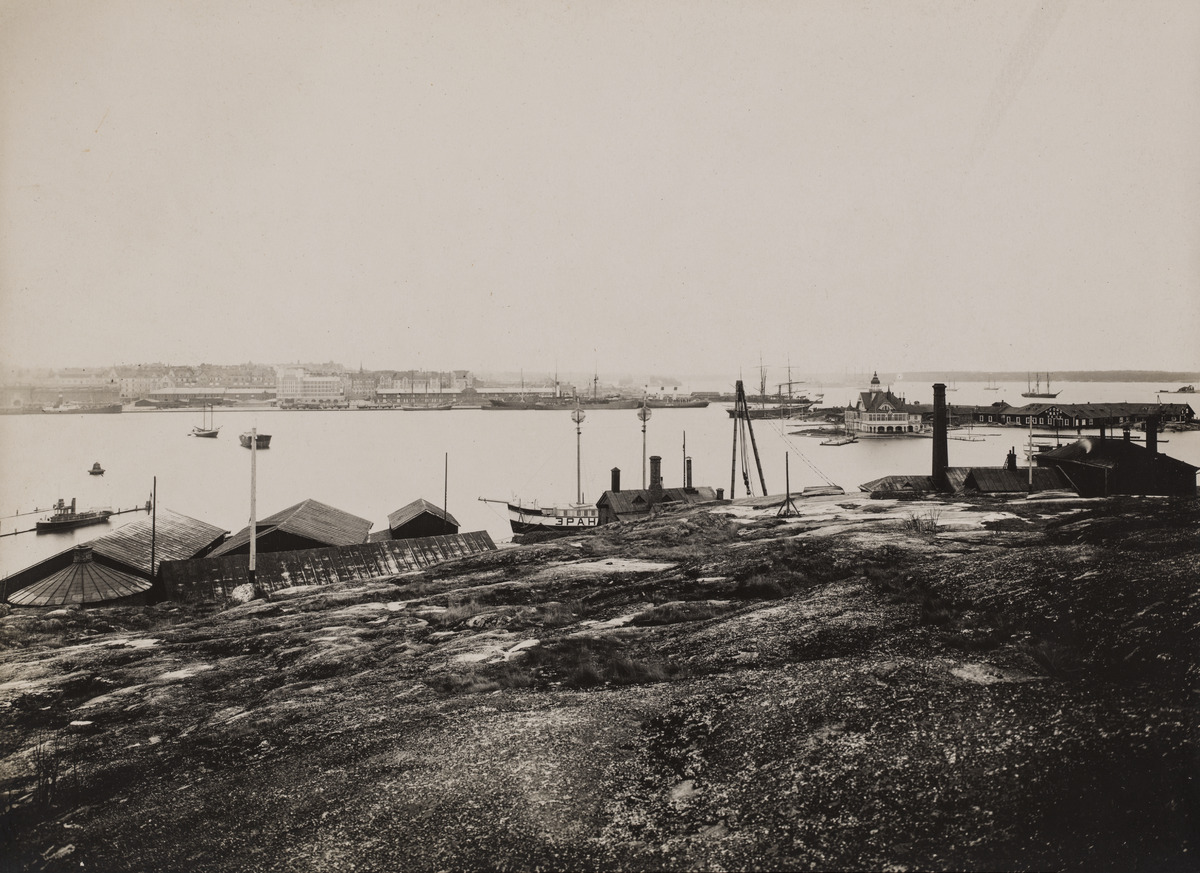
Eteläsatamaa ja laivoja nähtynä Ulriikanporinvuorelta, eli nykyiseltä Tähtitorninvuorelta
sisällön kuvaus: Eteläsatamaa ja laivoja nähtynä Ulriikanporinvuorelta, eli nykyiseltä Tähtitorninvuorelta. Taustalla näkyy Valkosaari ja Luoto ja vastarannalla Katajanokan rantaa. mustavalkoinen
Ajankohta: kuvausaika 1890 n.
Paikka: Suomi, Uusimaa, Helsinki, Kaivopuisto Helsinki, Eteläsatama
Aiheet: rakennukset, puurakennukset, veneet, laivat, purjelaivat, höyrylaivat, merivesi, saaret, kalliot